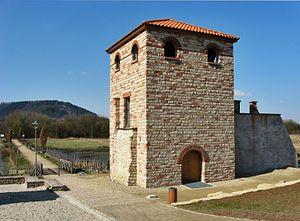
Dillingen/Saar est une ville de l’Arrondissement de Sarrelouis en Sarre. Elle a environ 20 000 habitants répartis sur trois quartiers: Dillingen, Pachten et Diefflen. Le territoire de la commune est situé au bord du Parc Naturel Sarre-Hunsrück, à l’embouchure de l’affluent Prims dans la Sarre. La frontière avec la France est à 10 km. Dillingen se situe à 60 km de la ville de Luxembourg et de Trèves. Metz est situé à 50 km et Saarbrücken à 30 km. La ville touche directement aux confins du territoire de Saarlouis. Par rapport au nombre d'habitants, elle est au deuxième rang dans l'Arrondissement de Sarrelouis.